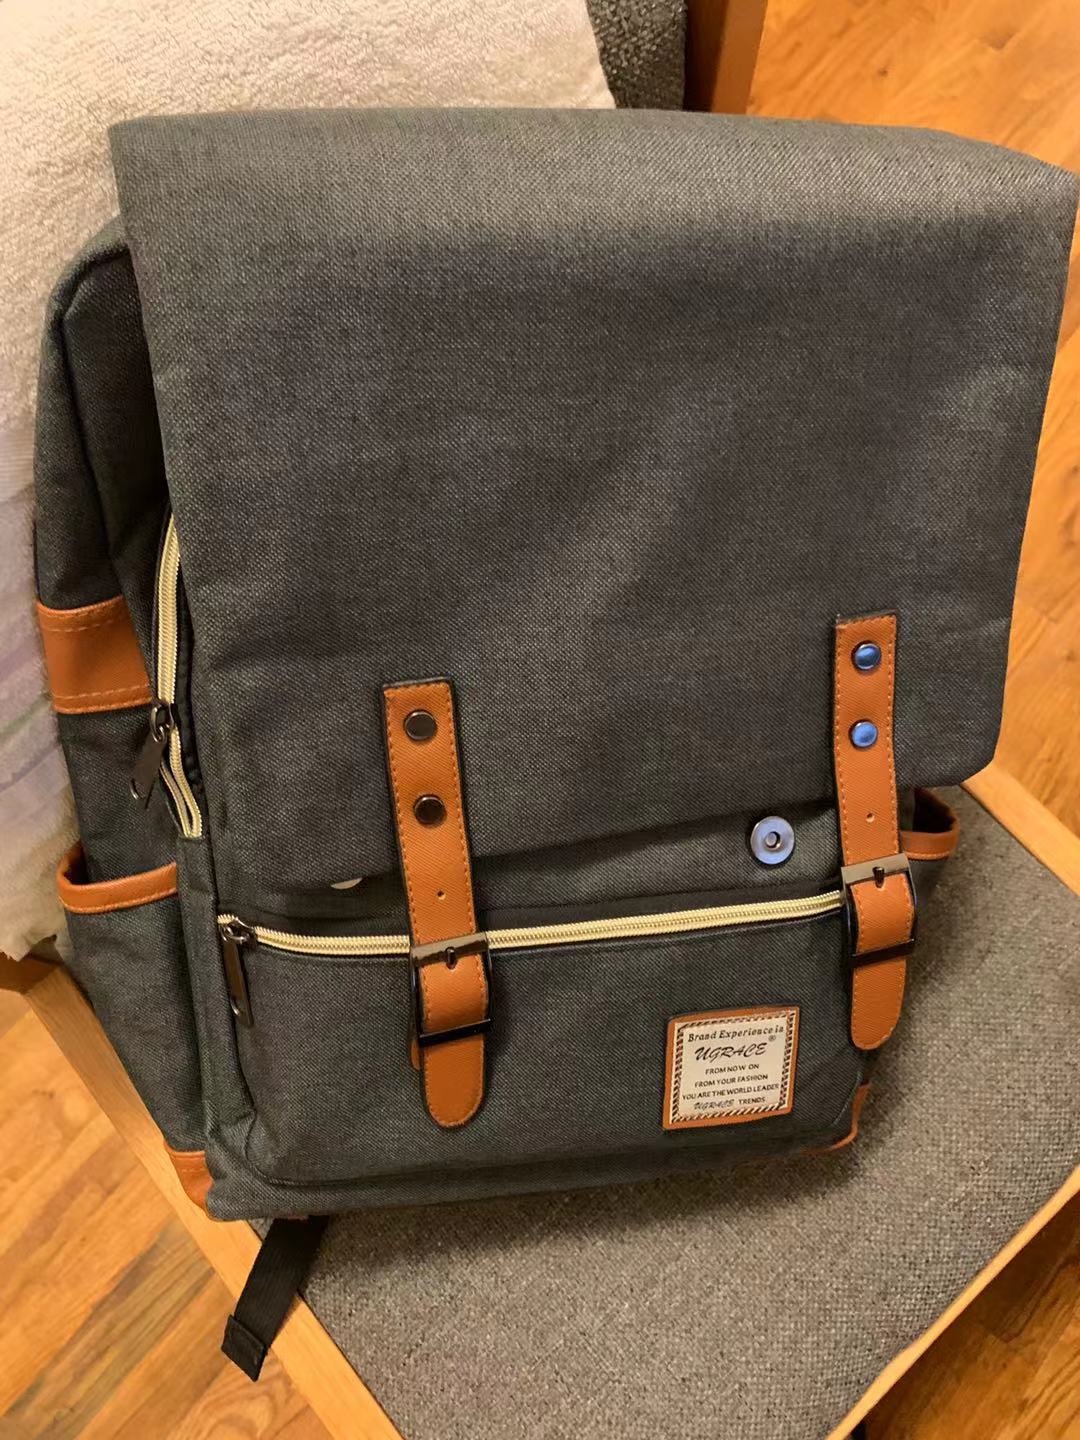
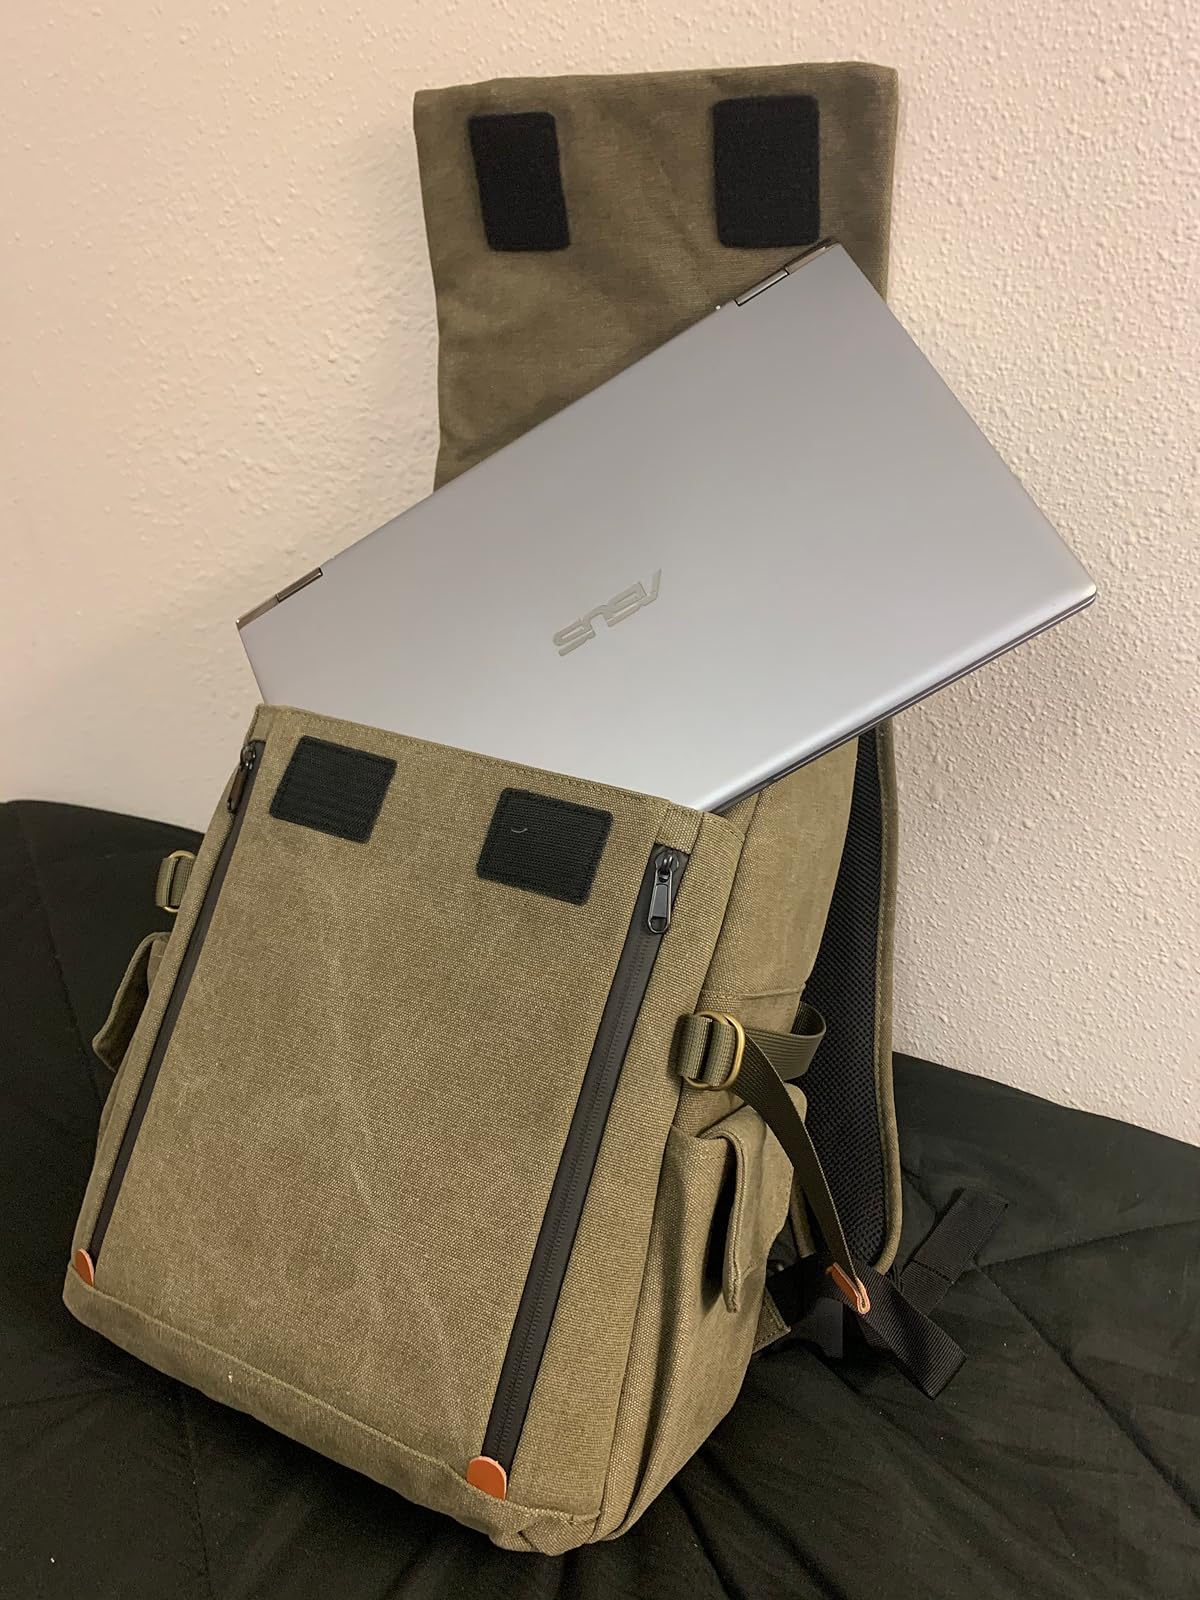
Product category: bag
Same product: no